U.S. Route 92

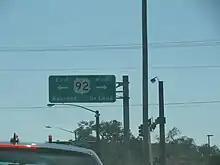
A sign for US 92 on Ridgewood Avenue in Daytona Beach

After crossing the St. Johns River via the C.A. "Bill" Benedict Bridge, US 92 continues north into Volusia County, meeting the west ends of CR 4162 (in DeBary), CR 4146, and CR 4145 (in Orange City). North of Orange City is a trumpet interchange with SR 472, a four-lane connection to I-4. US 92 then crosses CR 4116 and meets the south end of SR 15A, a western bypass of DeLand. US 92 passes through downtown DeLand on Woodland Boulevard, crossing SR 44 at New York Avenue. The intersection of US 92 and SR 44 does not allow any turns—right or left—and so adjacent city streets are marked for those turns. In northern DeLand, US 92 splits to the east on International Speedway Boulevard, while US 17 continues north. To the west of the split, International Speedway Boulevard is CR 92, a short connection to SR 15A that allows traffic on US 92 to bypass downtown DeLand. SR 15A itself rejoins US 17 north of DeLand.